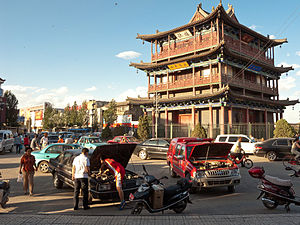
Datong (Shanxi)
Trommetårnet i Datong
Datong er en by på præfekturniveau i provinsen Shanxi i det nordlige Kina. Præfekturet har et areal på 14.176 km² og en befolkning på omkring 3,1 millioner mennesker.